Catherine of Cleves

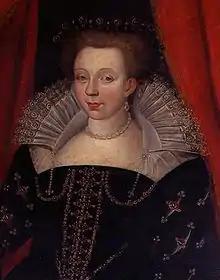

Catherine of Cleves (or of Nevers), Countess of Eu (1548 – 11 May 1633) was the wife of Henry I, Duke of Guise and the matriarch of the powerful and influential House of Guise. By marriage, she was Duchess of Guise from 1570 to 1588, and Dowager Duchess of Guise thereafter. She was also Countess of Eu in her own right from 1564.